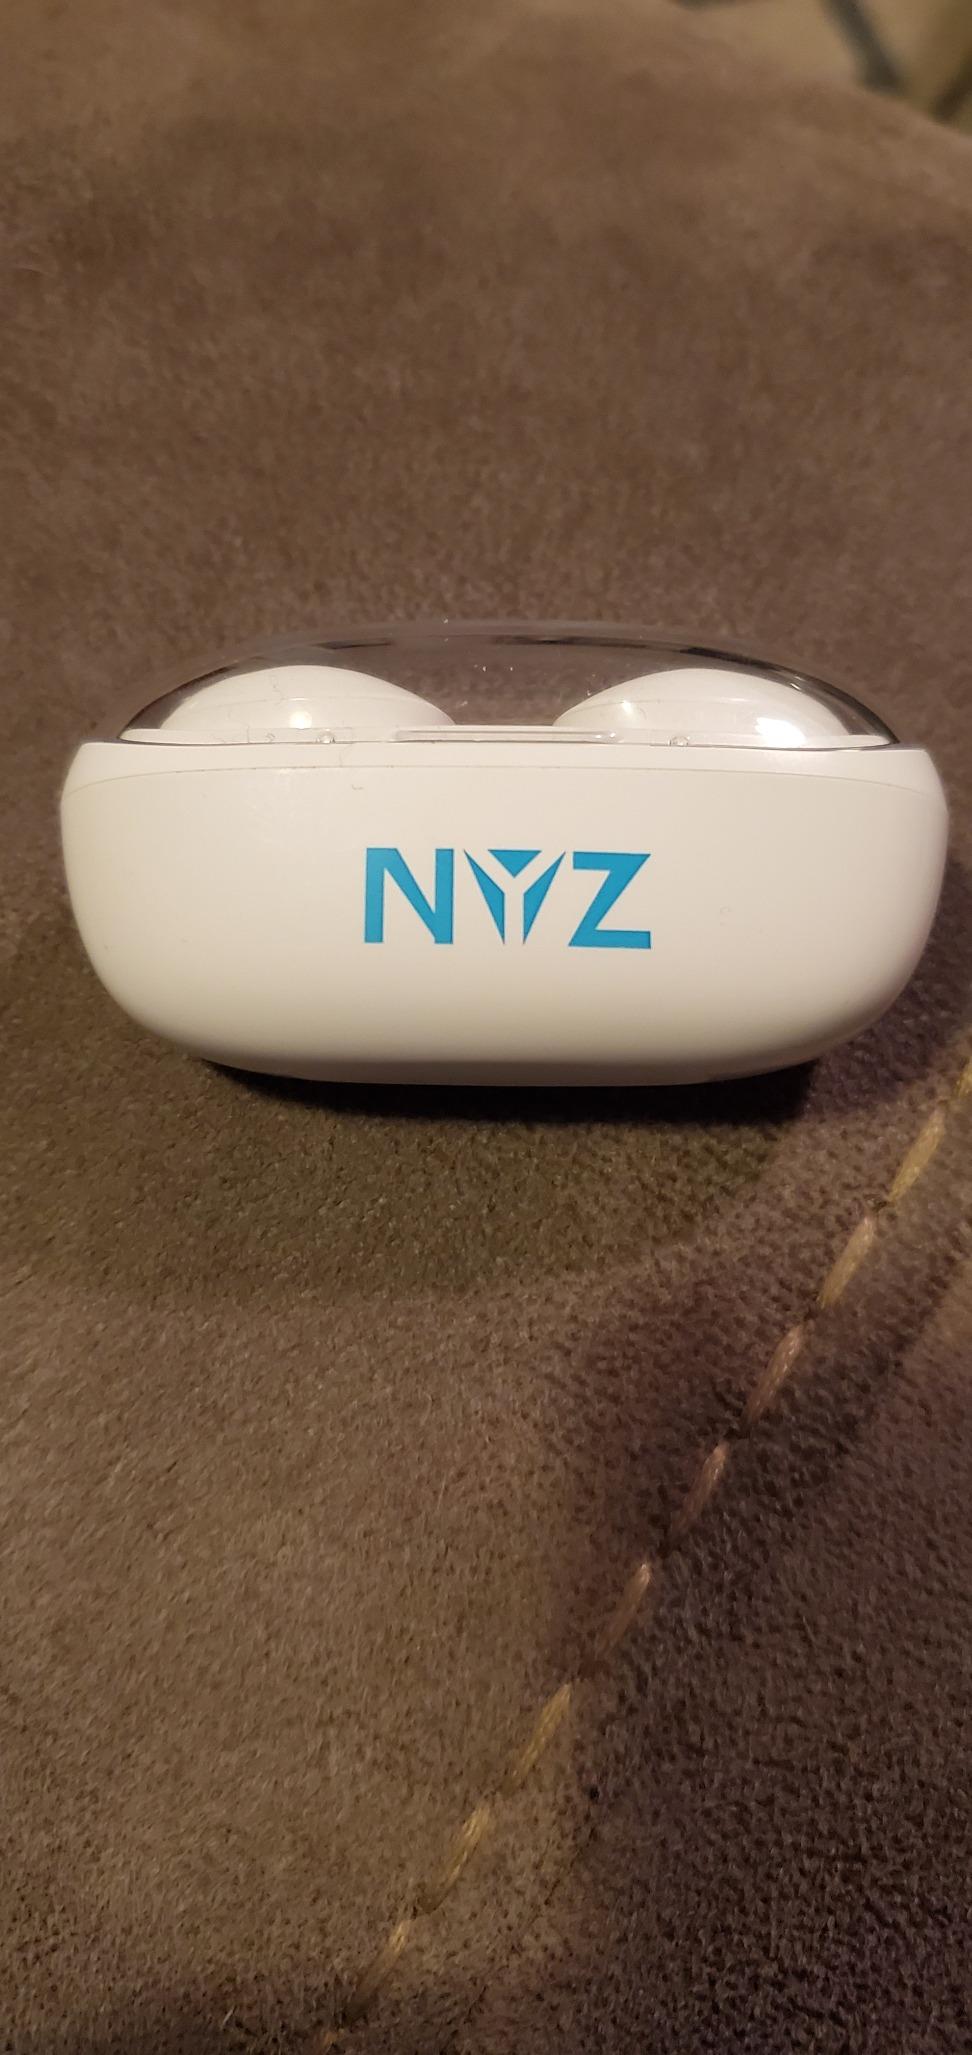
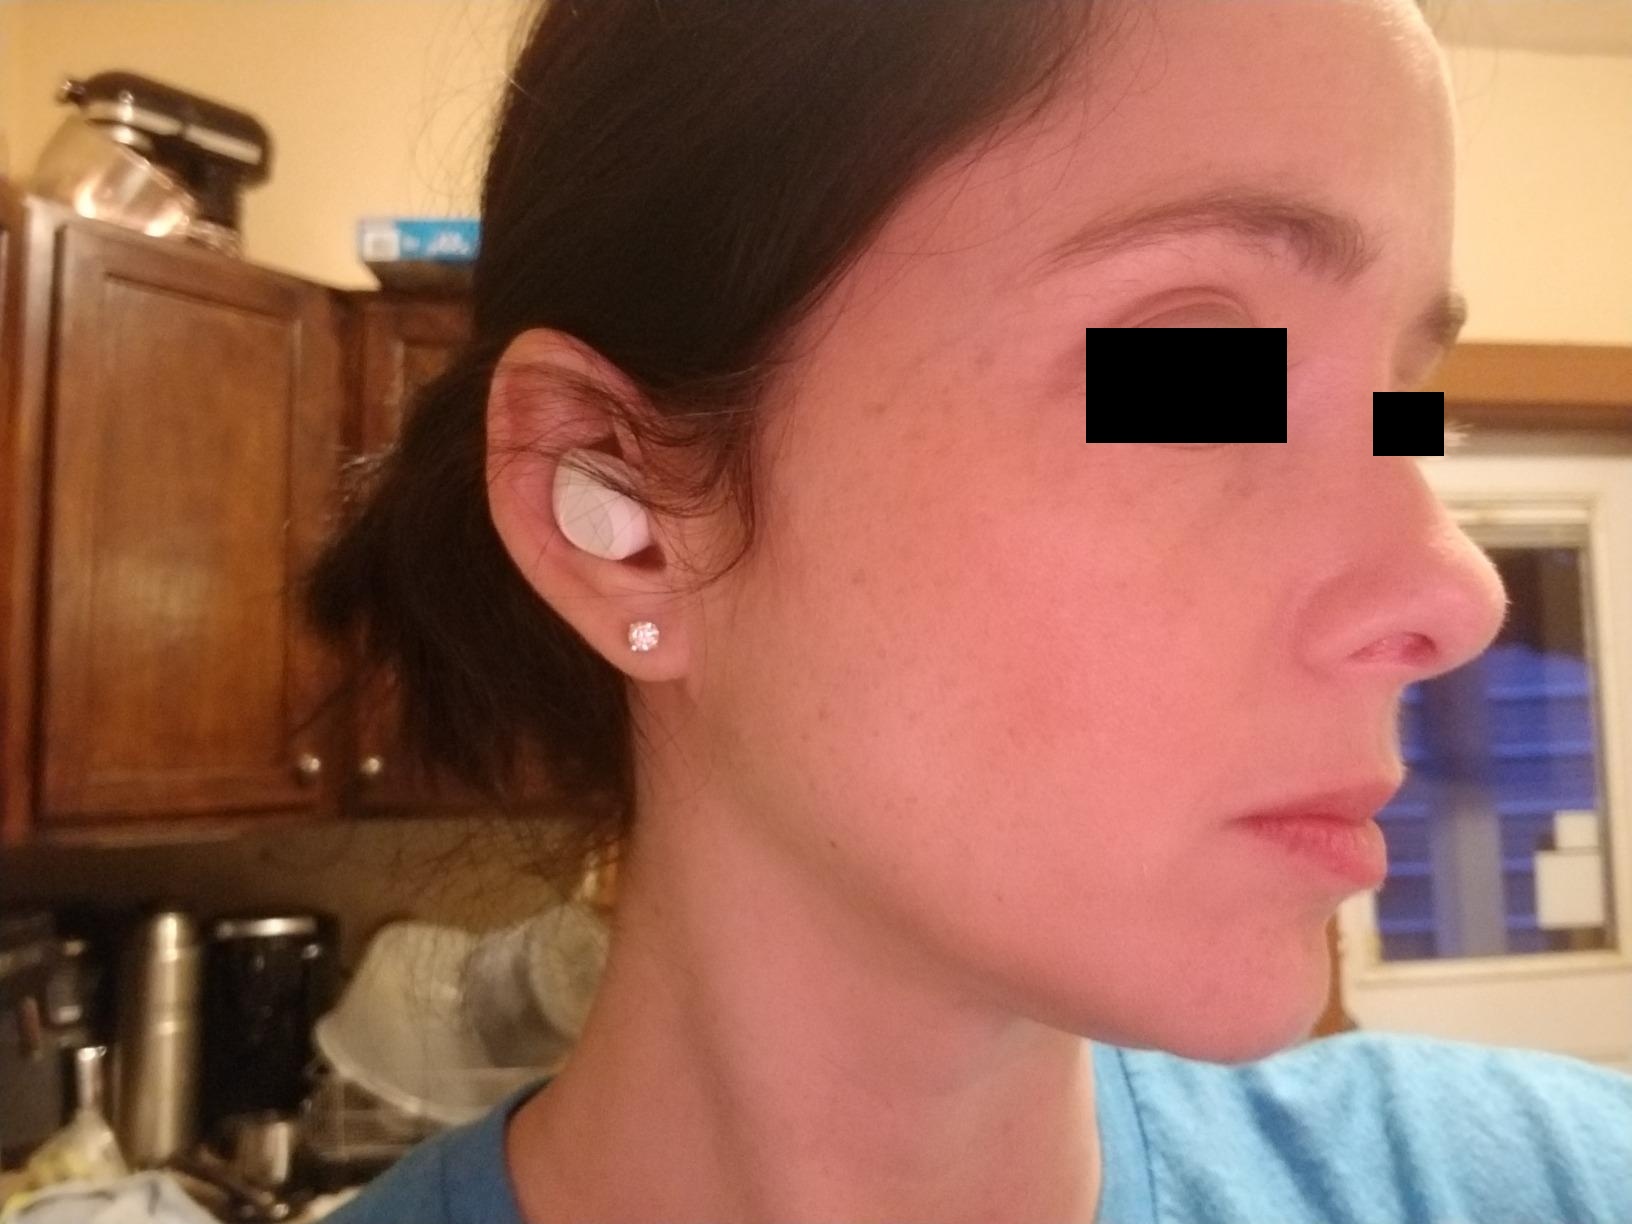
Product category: earbuds
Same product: yes